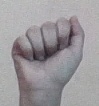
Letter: saad